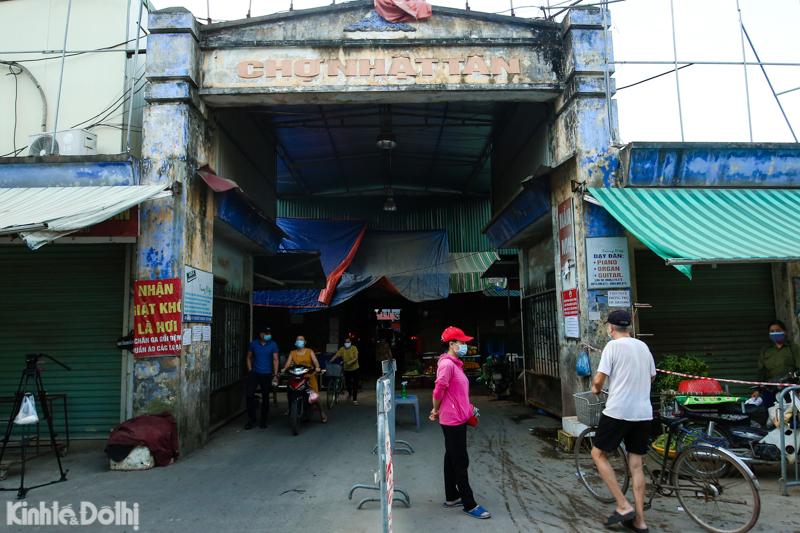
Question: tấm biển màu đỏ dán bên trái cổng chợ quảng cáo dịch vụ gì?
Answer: nhận giặt khô là hơi